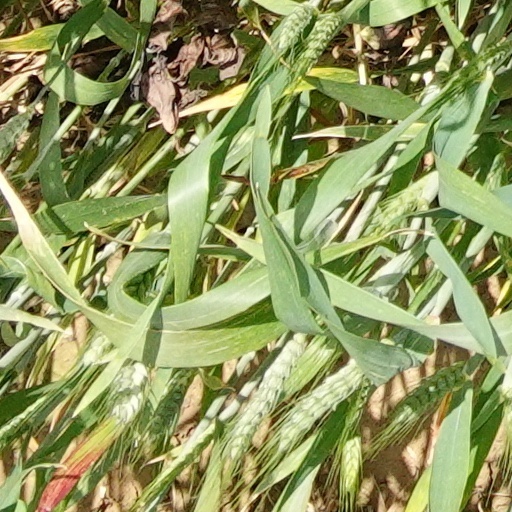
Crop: wheat